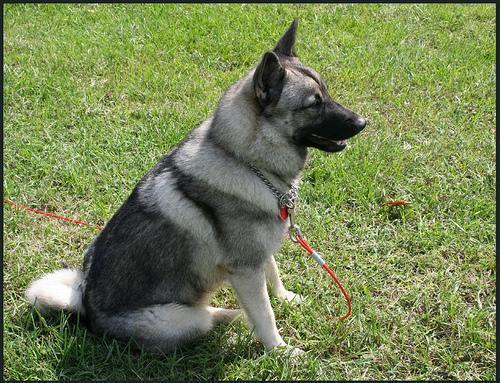
Norwegian_elkhound